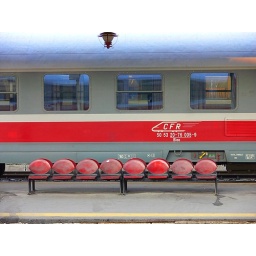
The train in red